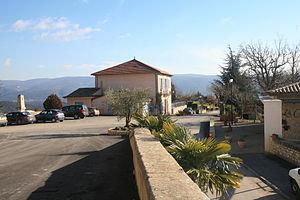
Mairie de Blauvac, France
Blauvac est une commune française située dans le département de Vaucluse, en région Provence-Alpes-Côte d'Azur.